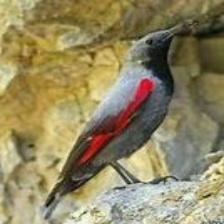
Species: WALL CREAPER
Scientific name: TICHODROMA MURARIA